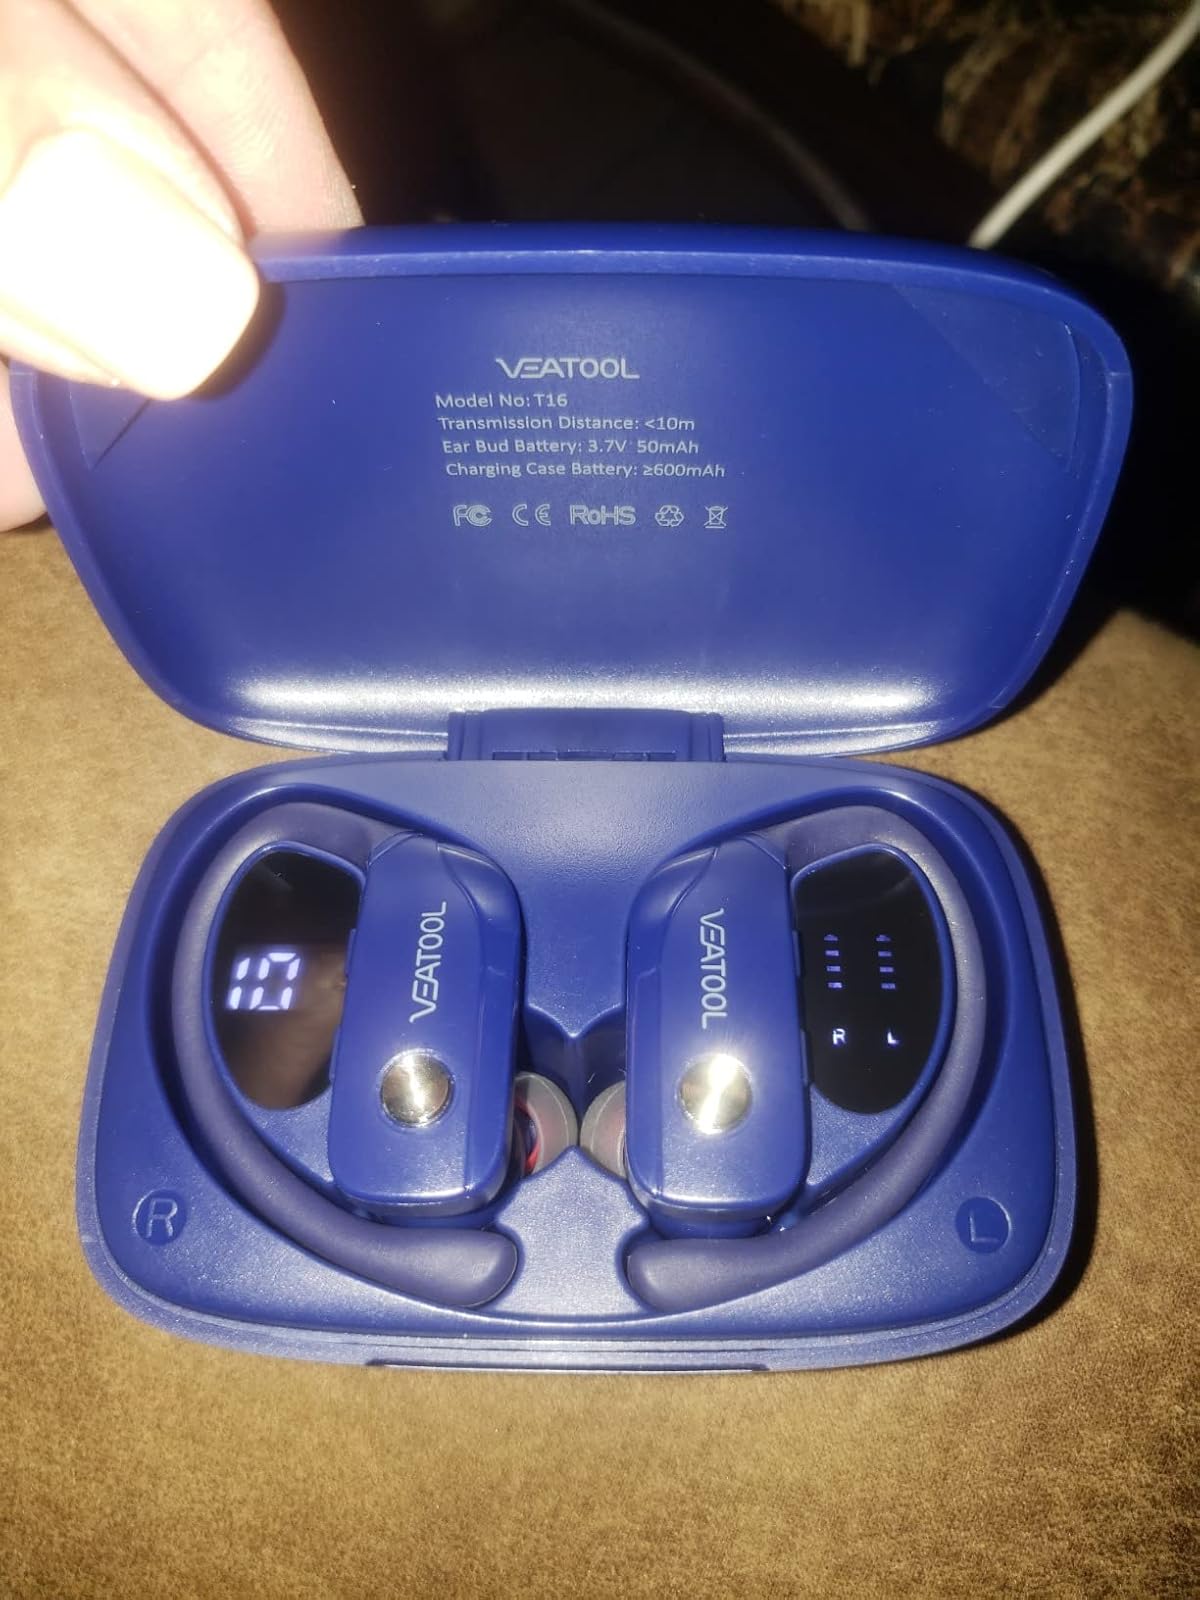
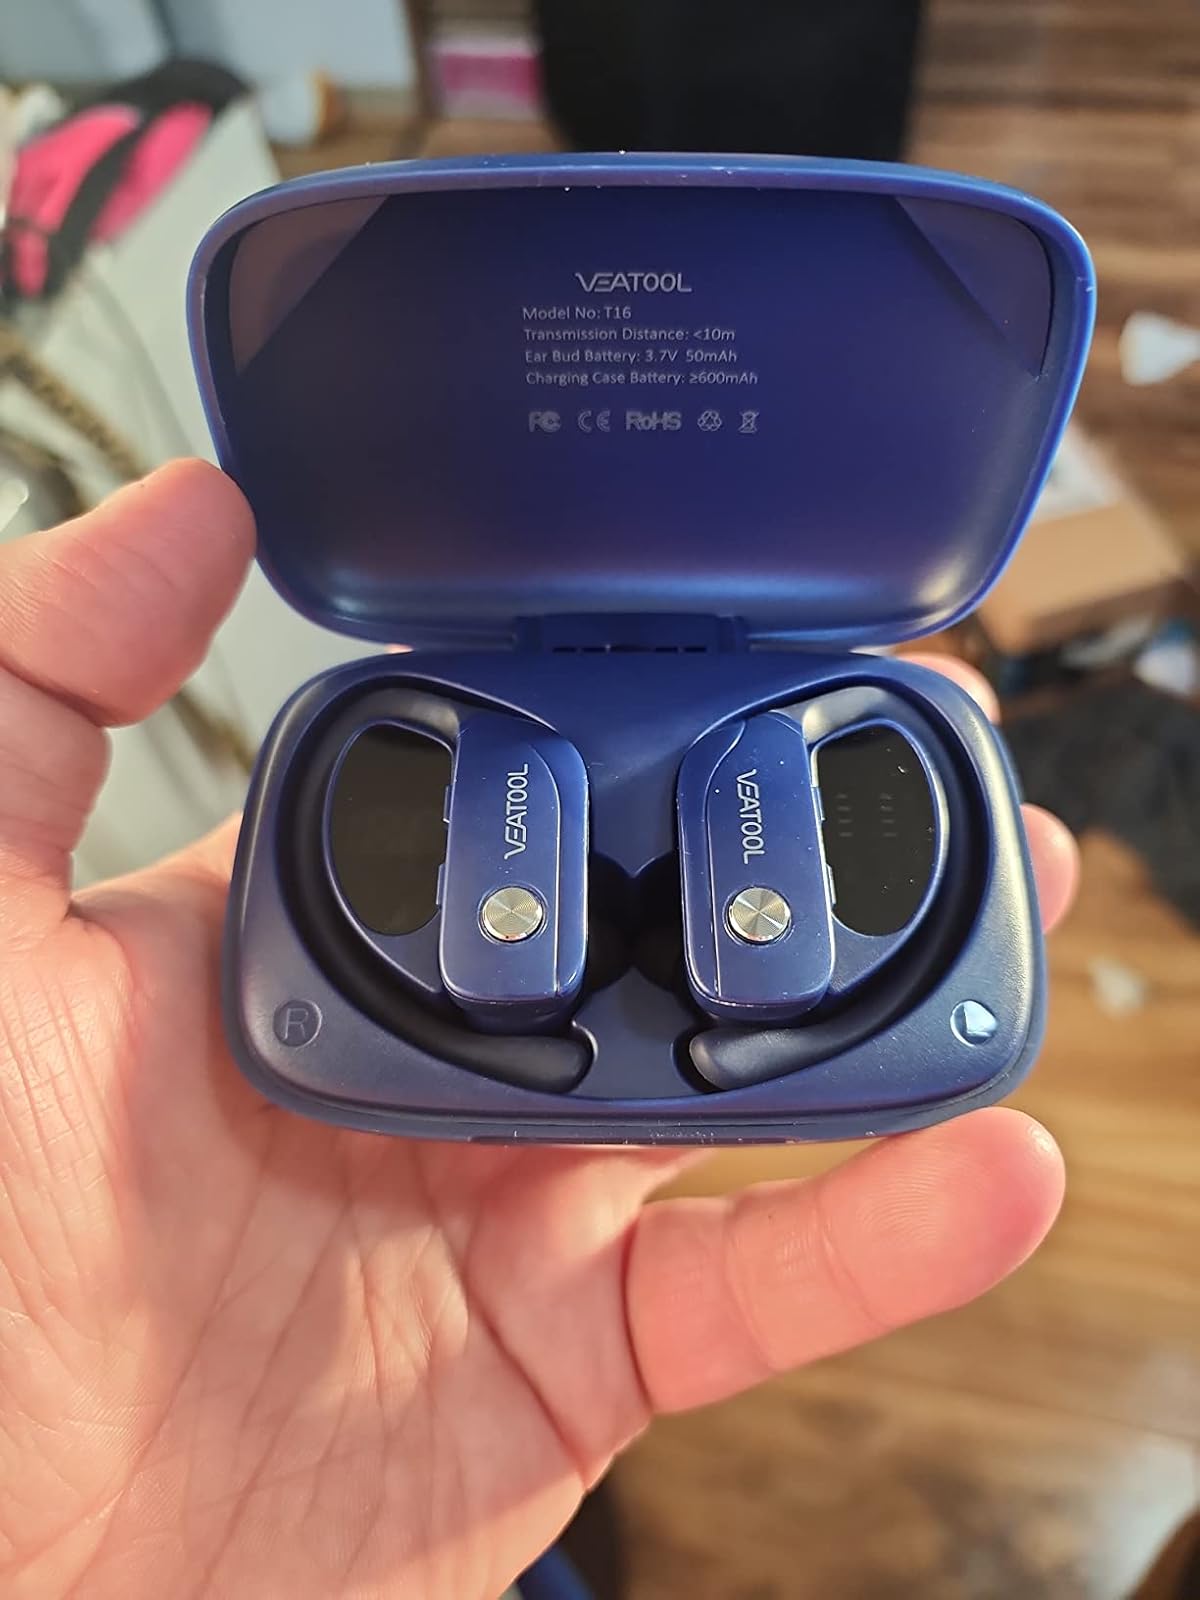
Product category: earbuds
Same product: yes